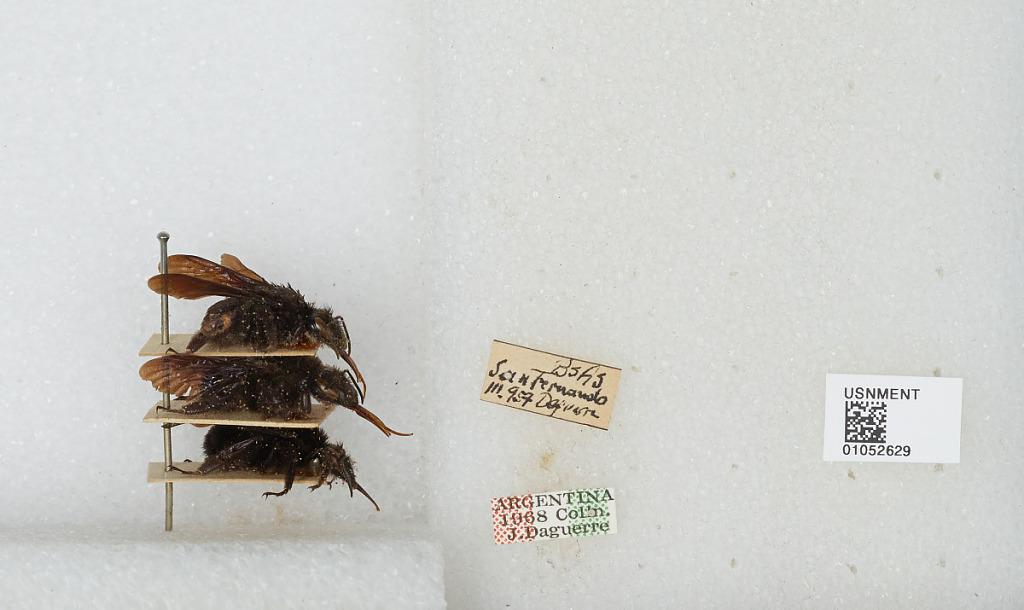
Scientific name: Bombus sp.
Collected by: J. Daguerre
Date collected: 1957-3-9
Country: Argentina
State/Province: Buenos Aires
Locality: San Fernando
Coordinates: -34.4426, -58.5604